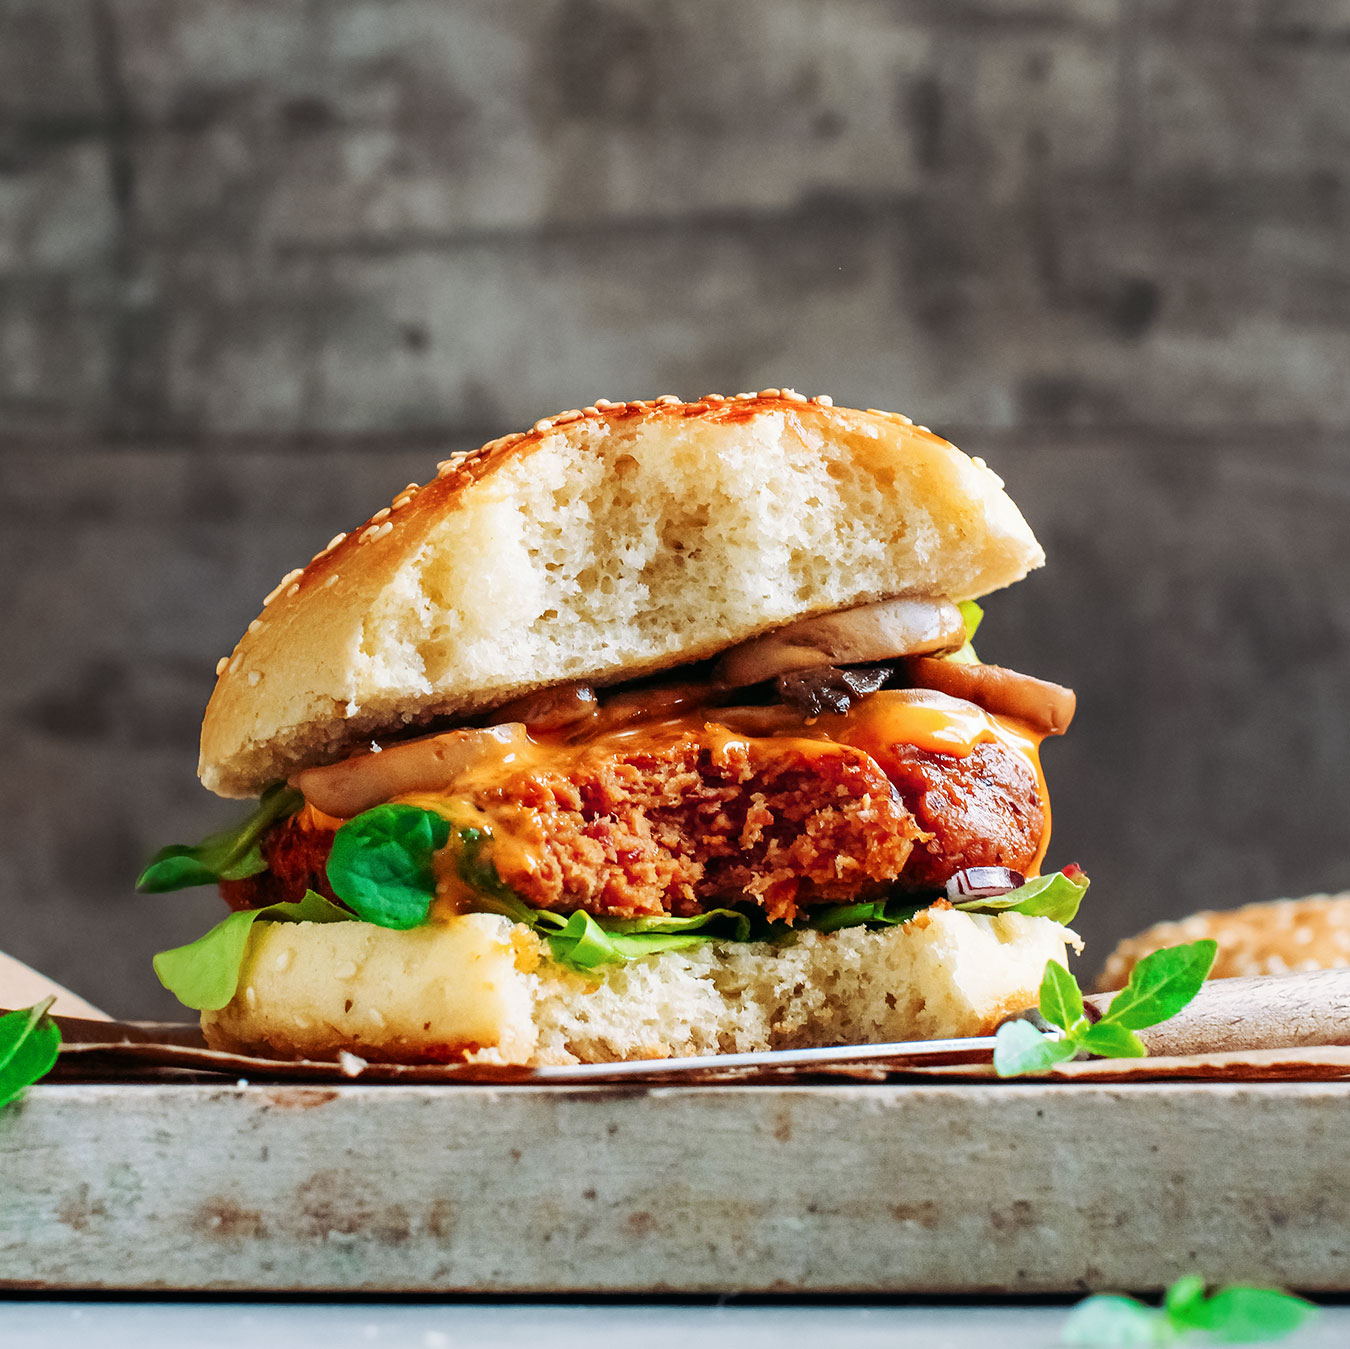
Dish: burger